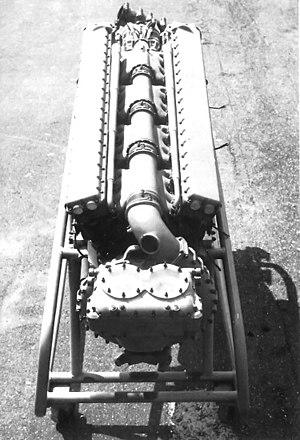
Le Cmasa C.S. 15 ou Corsa Stiavelli 15 ou Stiavelli CS.15 était en 1940 un projet d'avion de record qui ne fut jamais construit en raison des événements de la guerre. Conçu par l'ingénieur Lucio Lazzarino, cet avion devait être construit chez Costruzioni Meccaniche Aeronautiche SA, une filiale de Fiat située à Pise.